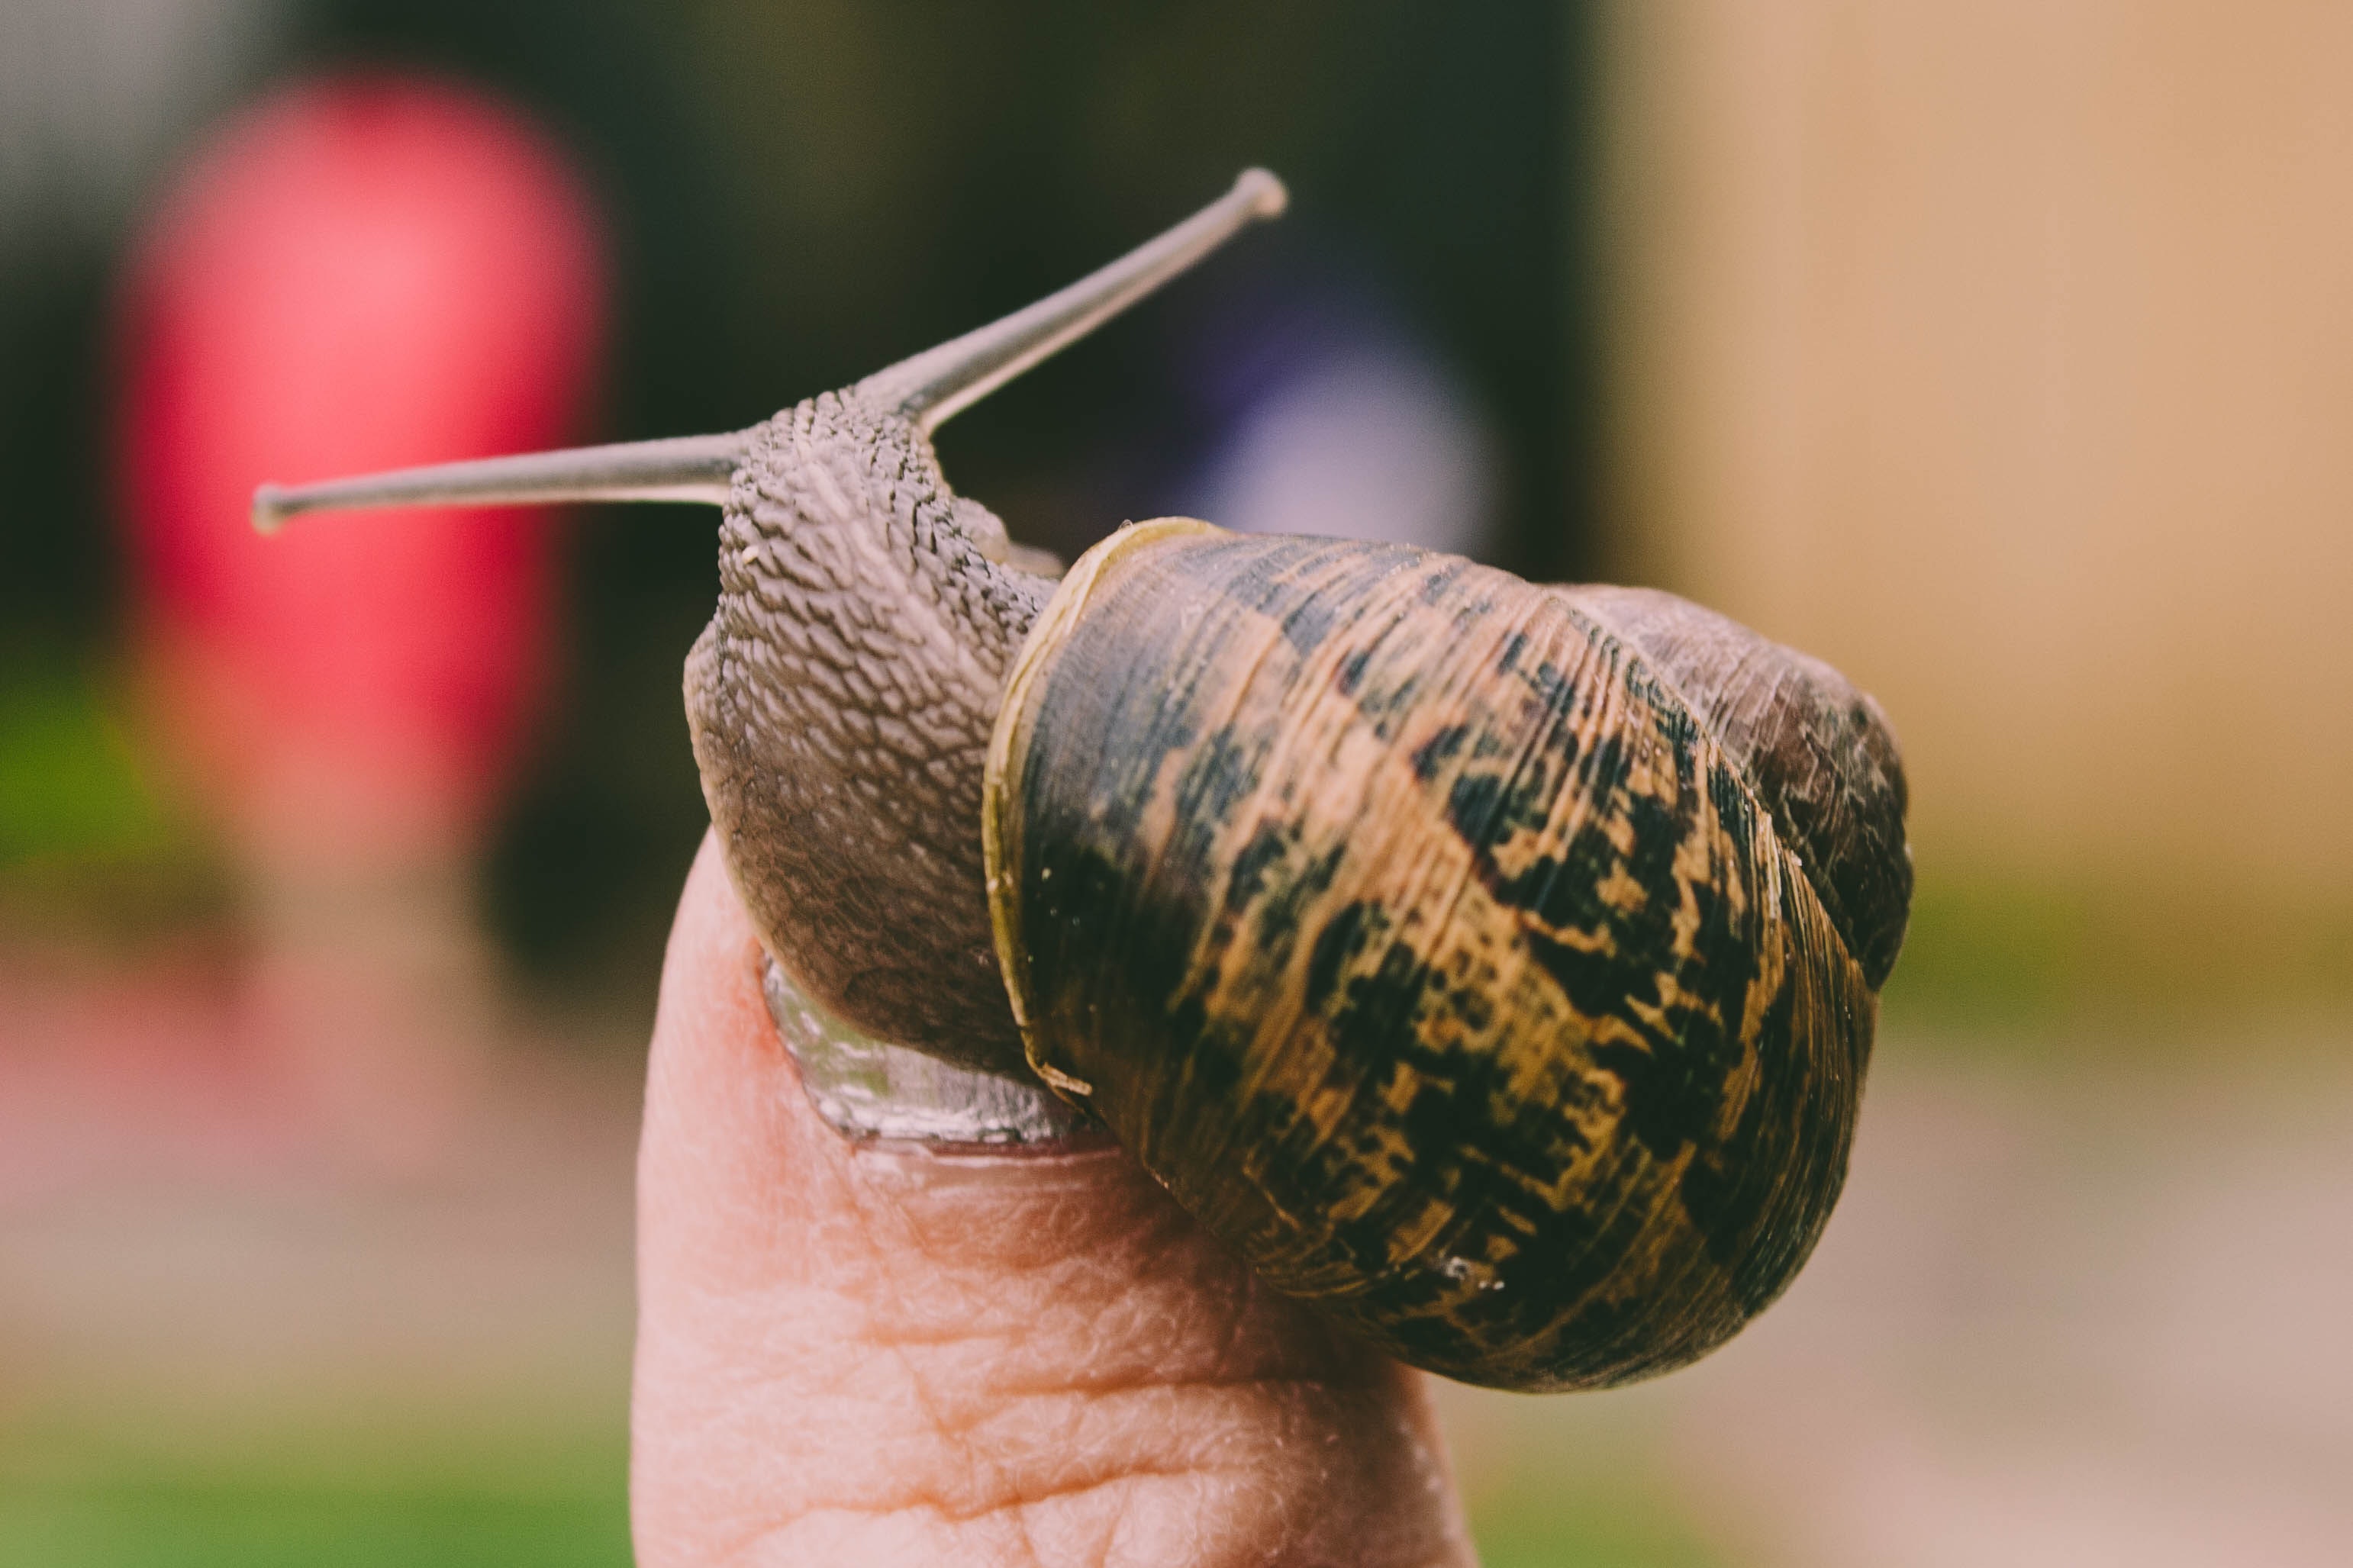
snails and slugs, snail, molluscs, invertebrate, macro photography